U.S. Route 13 in Delaware

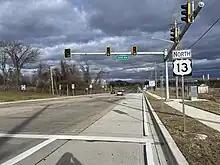
US 13 northbound past I-495 in Claymont

The Smyrna Rest Area (officially the Chauncey O. Simpson Memorial Rest Area) is a rest area located along US 13 north of Smyrna, south of an interchange with DE 1. The rest area is located adjacent to the northbound lanes of US 13 and is accessible from both directions of the highway. The rest area has restrooms, vending machines, a payphone, a visitor center, meeting room, picnic area, a pavilion, and a park and ride lot. Also located at the Smyrna Rest Area is the Delaware Highway Memorial Garden, which consists of a path with bricks bearing the names of people who died along roads in Delaware. The path serves as an alternative to roadside memorials, which are illegal in Delaware for safety reasons. The site of the Smyrna Rest Area was originally established as a picnic area in 1937 and was expanded over the years. The current rest area building opened on November 18, 1991.